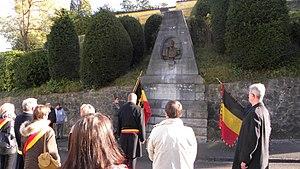
Cérémonie d'hommage aux anciens combattants à Court-Saint-Etienne. Salut des édiles communaux, des citoyens et de la fanfare devant le monument à l'ancien combattant Albert Goblet le 11 nov. 2014.
Le monument au comte Goblet d'Alviella est un monument de style éclectique situé sur la place Communale de Court-Saint-Étienne, commune de la province belge du Brabant wallon.
Le comte Albert Joseph Goblet d'Alviella est un général et homme d'État belge.